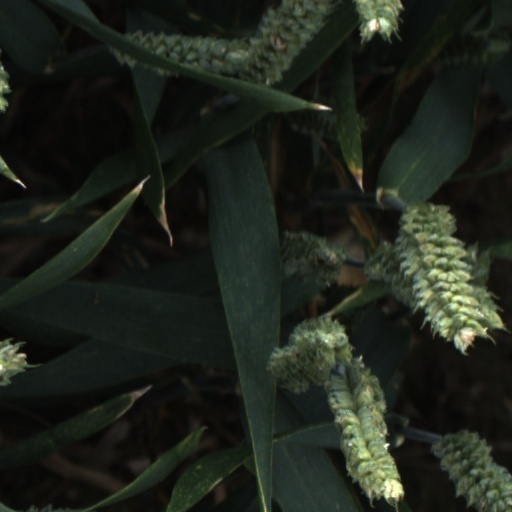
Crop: wheat